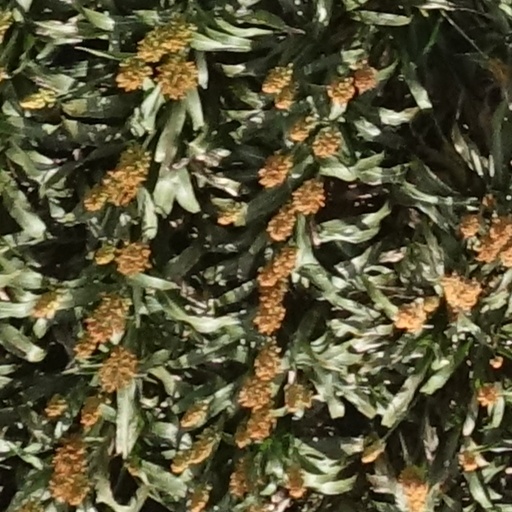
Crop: sorghum